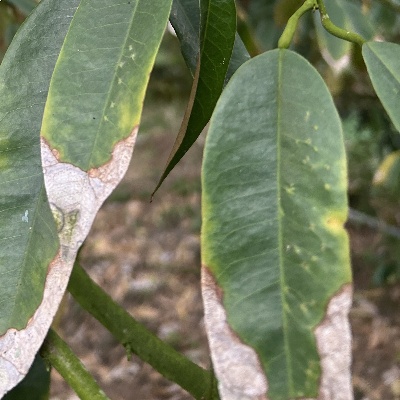
Label: Leaf_Colletotrichum